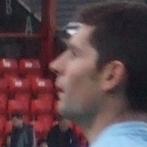
Age: 35